Visual arts of Sudan

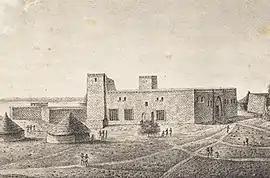
A mosque in Sennar, illustration by Frédéric Cailliaud, early 19th cent.

During the Kingdom of Kush (about 950 BCE–CE 350), when the monarchs of Kush ruled their northern neighbour Egypt as pharaos for over a century, Nubian statues like the sphinx of Taharqa acquired Egyptian features and were erected in temples or Nubian pyramids, such as in Meroe, one of Sudan's World Heritage Sites. Among other resources, the material culture of ancient Nubia used gold, ivory, ebony, incense, hides or precious stones, and necklaces or bracelets have been found in tombs of royal families. Nubian kings and queens, the latter called Kandakes of Kush, were represented in stone reliefs on temples, like the one dedicated to Apedemak (The Lion Temple) at Naqa. Other examples of ancient Nubian architecture are rock-cut temples, mud-brick temples called "deffufa", graves with stoned walls or dwellings made of mudbricks, wood and stone floors, palaces and well laid out roads.